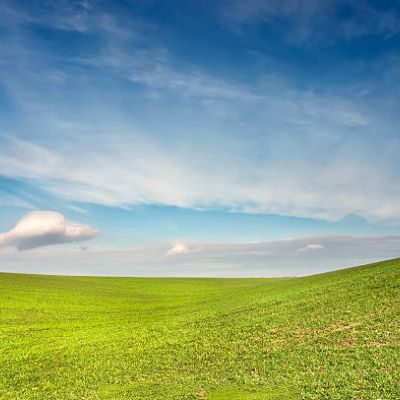
Cloud type: Cirrocumulus (Cc)